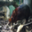
Label: shrew